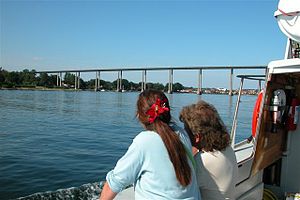
Svendborg / Galleri
Svendborg er en dansk havne- og søfartsby på det sydlige Fyn. Med 27.068 indbyggere er det Fyns næststørste by efter Odense. Svendborg er hovedby i Svendborg Kommune og hører til Region Syddanmark. Svendborg er en gammel købstad og har selv i moderne tid bevaret sin ældre bykerne med smalle gader, torve og gårdmiljøer. Byen blev grundlagt i 1200-tallet og fejrede i 2003 sin 750-års fødselsdag.